Veedu Manaivi Makkal

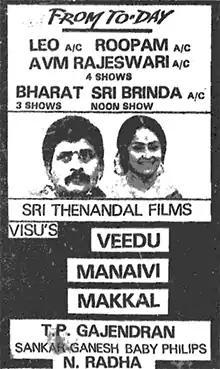
Theatrical release poster

Veedu Manaivi Makkal is a 1988 Indian Tamil-language drama film written and directed by T. P. Gajendran in his directorial debut. The film stars Visu, K. R. Vijaya, Pandiyan and Seetha. It was released on 15 January 1988, and was commercially successful. The film was remade in Kannada as "Ganda Mane Makkalu" (1988), in Telugu as "Illu Illalu Pillalu" (1988) and in Malayalam as "Kudumba Vishesham" (1994).